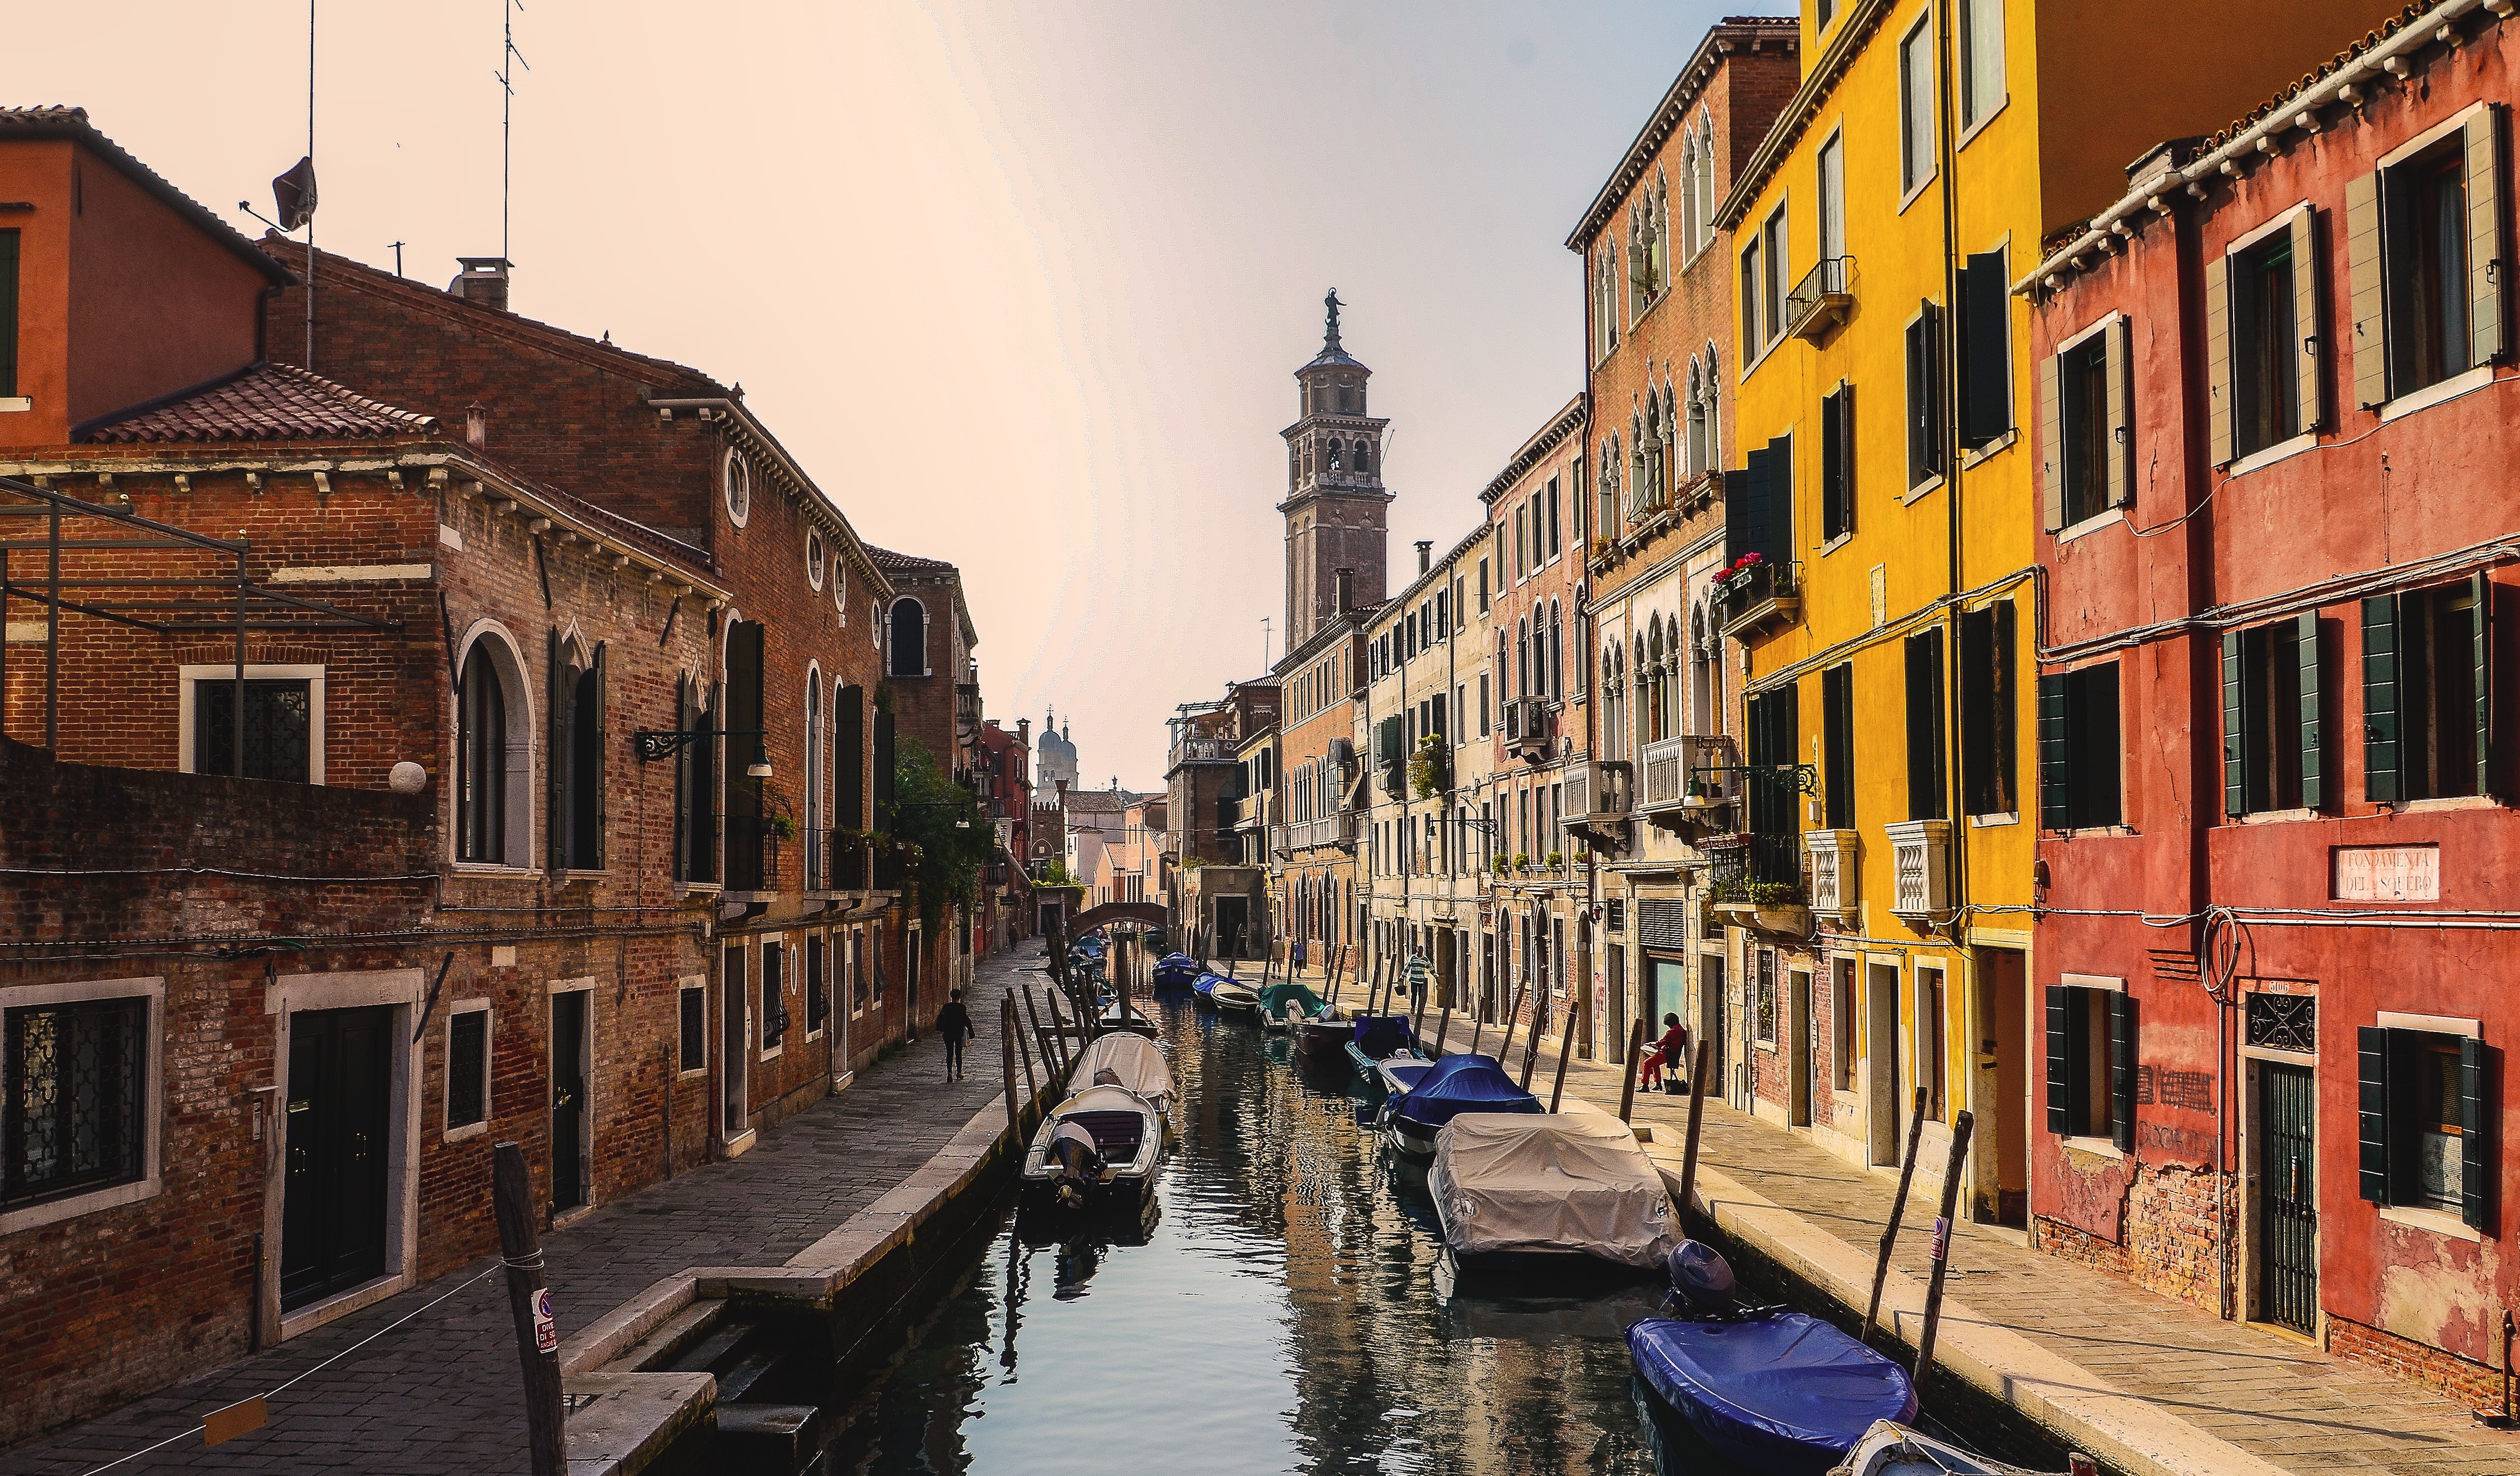
town, canal, cityscape, evening, waterway, neighbourhood, geographical feature